Radoslav Pavlović

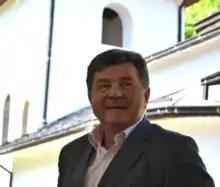
Pavlović in Voljavča monastery, May 2013

Radoslav (Lale) Pavlović (born 8 September 1954, in Aleksandrovac, Serbia) is a Serbian writer. Pavlovic authored numerous theatre plays and film/TV scripts popular with the audience and acclaimed by the critics. He is best known for his theatre plays Šovinistička farsa, performed more than a thousand times across ex-Yugoslavia, "Mala", and "Moja Draga" performed for hundreds of times in Belgrade theaters, as well as movies Balkan Rules (1997), Living like the rest of us (1983), Hajde da se volimo 3 (1990) featuring ex-Yugoslavia mega-star Lepa Brena, and TV series Moj Rodjak sa Sela (2008) scoring record viewership of over 3 million viewers per episode.